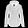
Label: Coat